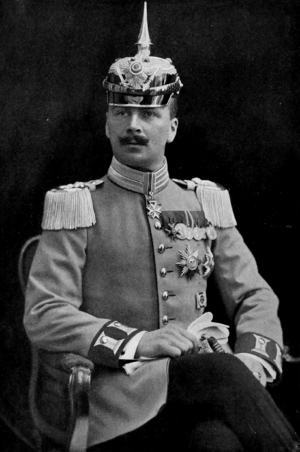
Adolf Frederik af Mecklenburg-Schwerin
Hertug Adolf Frederik til Mecklenburg var en tysk prins af Mecklenburg-Schwerin.